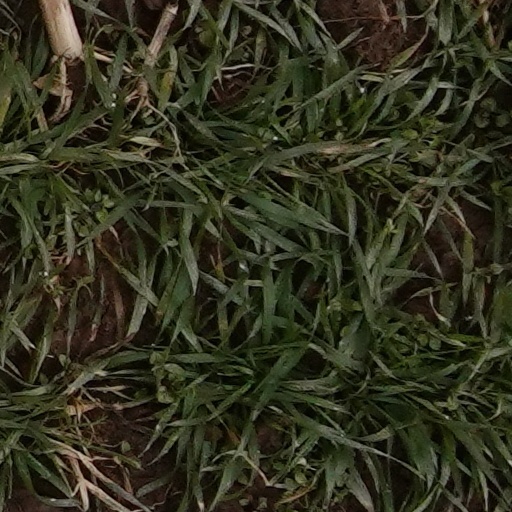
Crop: wheat